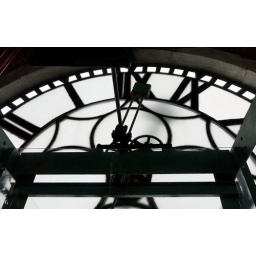
This is the clock in the clock tower at the Old Port; as seen from inside the tower.